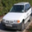
Label: automobile